SN 1993J

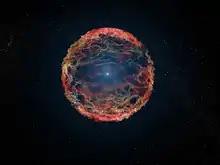
Artist's impression of supernova 1993J

SN 1993J is a supernova observed in Bode's Galaxy. It was discovered on 28 March 1993 by amateur astronomer Francisco Garcia Diaz in Lugo, Spain. At the time, it was the second-brightest Type II supernova observed in the twentieth century behind SN 1987A,